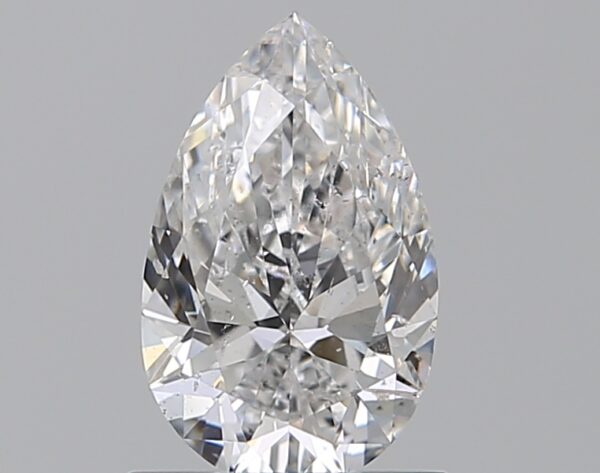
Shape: pear
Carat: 0.75
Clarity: SI2
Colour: D
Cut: EX
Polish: EX
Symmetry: EX
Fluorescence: N
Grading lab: GIA
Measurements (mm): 8.03 x 5 x 3.07